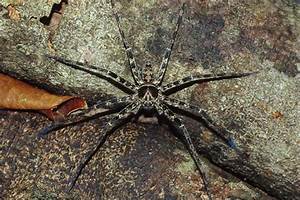
Label: spider